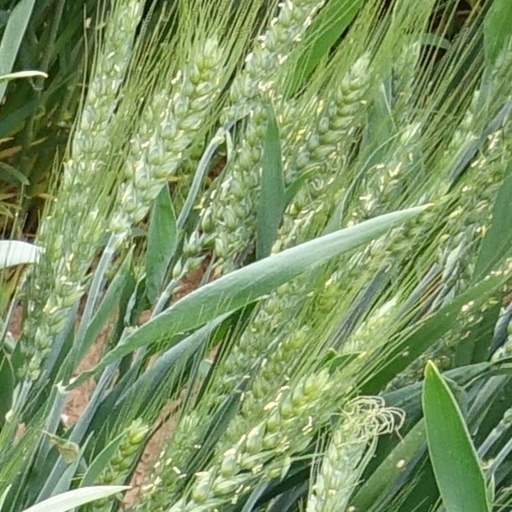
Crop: wheat